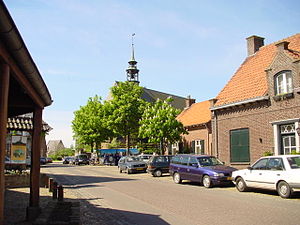
Horst aan de Maas / Galleri
Horst aan de Maas er en kommune, beliggende i den sydlige provins Limburg i Nederlandene. Kommunens areal er på 191,92 km², og indbyggertallet er på 41.913 pr. 1. april 2016.